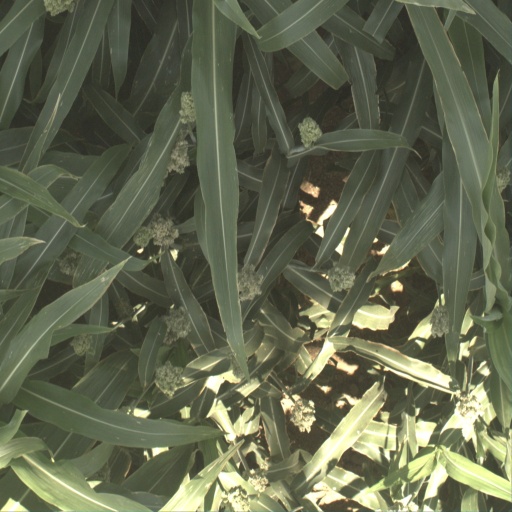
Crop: sorghum